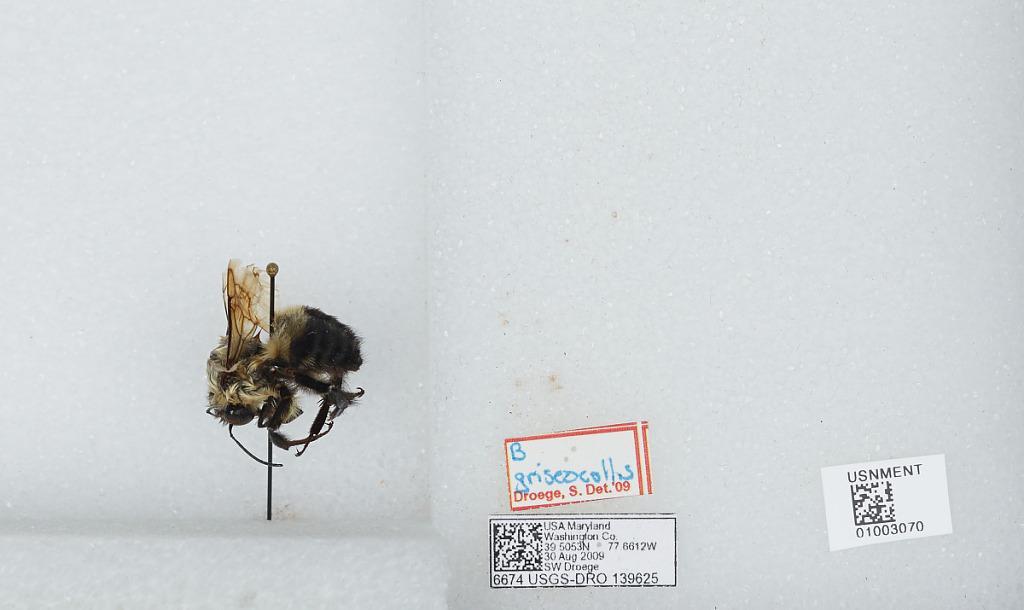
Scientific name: Bombus (Separatobombus) griseocollis (De Geer)
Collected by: S. Droege
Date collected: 2009-8-30
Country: United States
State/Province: Maryland
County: Washington
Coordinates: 39.5053, -77.6611
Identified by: Droege, S. W.